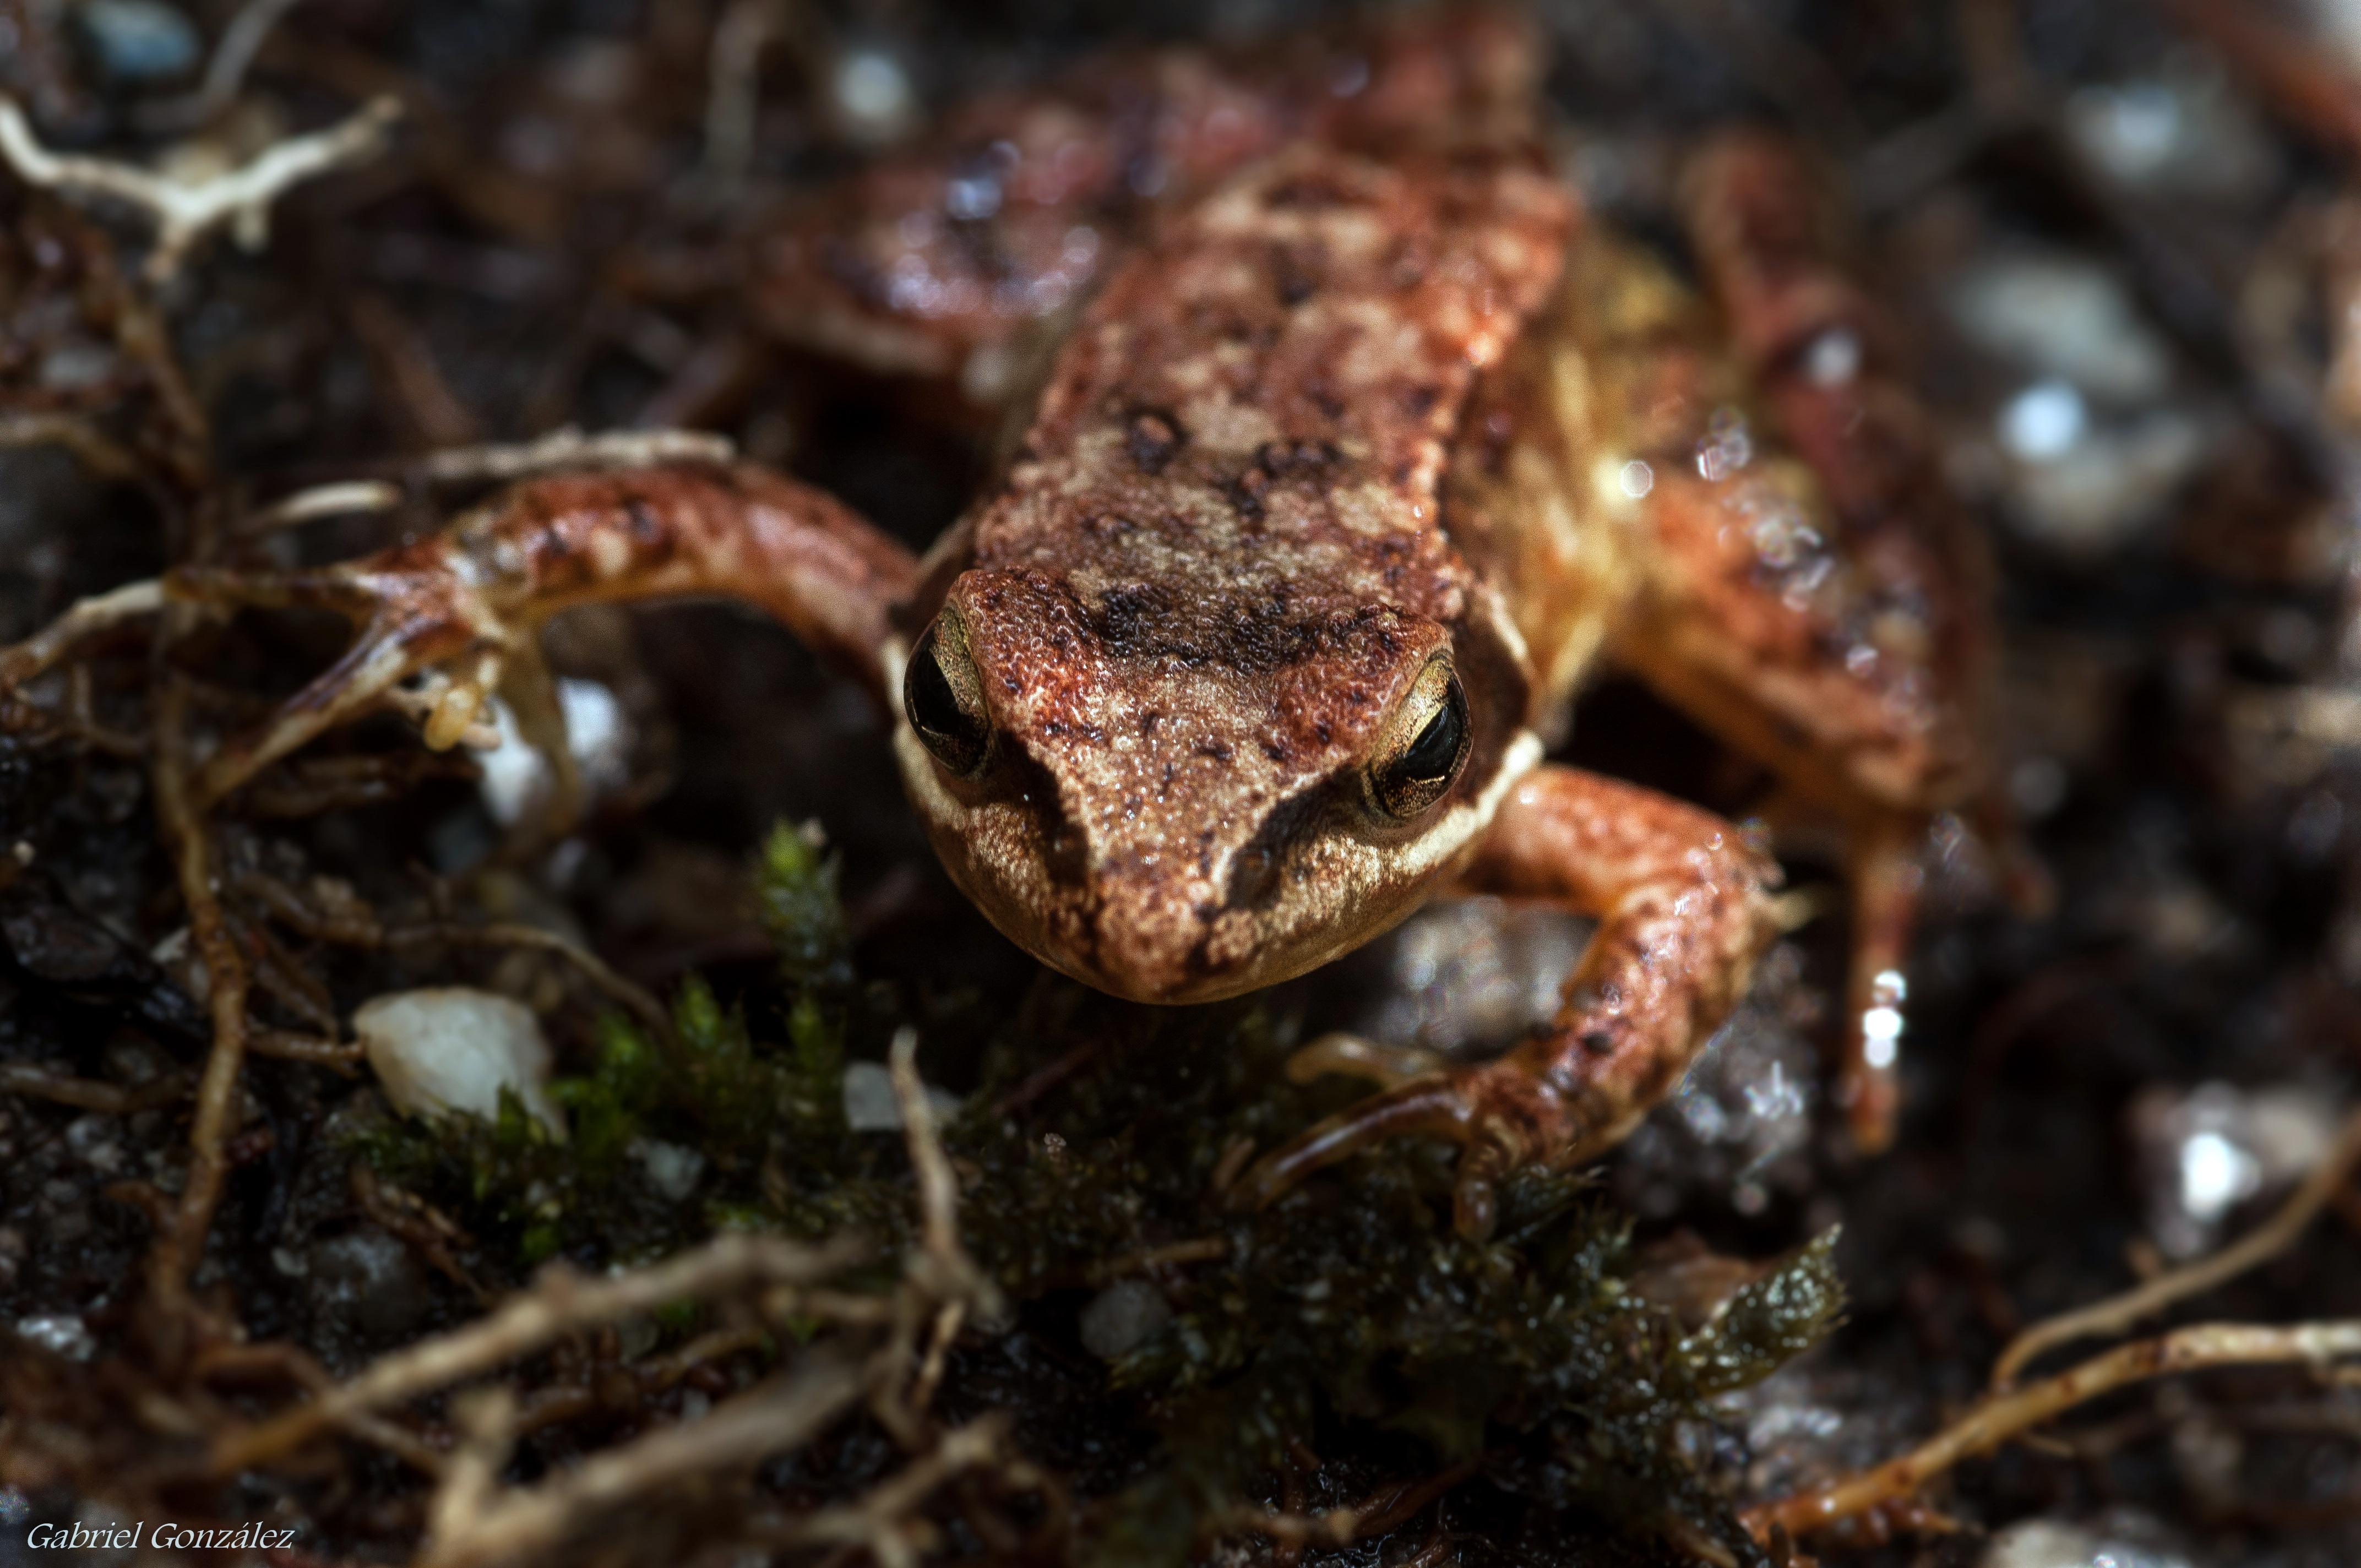
nature, wildlife, macro, frog, toad, amphibian, fauna, animals, vertebrate, naturaleza, nikond90, ggl1, gaby1, xovesphoto, animales, gphoto, sigma105mm, macro photography